Poljica, Krk

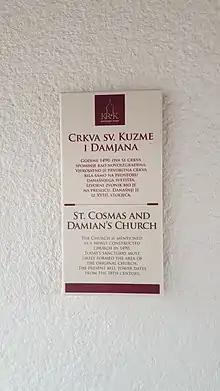
A plaque on the Saints Cosmas and Damian church in the village of Poljica on the island of Krk.

Although a small village, Poljica has many Renaissance buildings. Among them, the bell tower of the parish church of Saints Cosmas and Damian is made of fine chrome stone. It was built in 1768, and before it there was another, smaller tower. At its height of 29 meters dominates the village and the surrounding area.